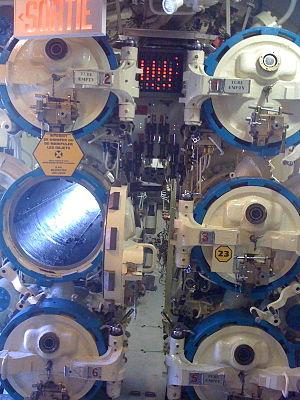
Les six tubes lance-torpille situés dans la salle des torpilles à l'avant du NCSM Onondaga
Le NCSM Onondaga (S73) est un ancien sous-marin de la Marine royale canadienne des Forces armées canadiennes transformé en navire musée à Rimouski au Québec depuis 2009. Il fait partie de la classe Oberon, une série de sous-marins à propulsion conventionnelle de conception britannique construits dans les années 1960 et 1970. Il a été acquis en 1963 lors d'une commande de trois sous-marins jumeaux effectuée dans le contexte de la guerre froide qui a permis au Canada de se doter d'une flotte permanente de sous-marins. Son nom et ses armoiries rappellent le peuple amérindien des Onondagas vivant en Ontario.
Le projet Onondaga est un projet du Site historique maritime de la Pointe-au-Père, un musée situé à Rimouski au Québec, pour convertir en navire musée le NCSM Onondaga, un sous-marin de la Marine royale canadienne désarmé en juin 2000. Lancé par le Musée canadien de la guerre d'Ottawa en 2000, le projet de conversion de l’Onondaga est abandonné par ce musée en 2002 par manque de financement. Le SHMP, qui s'intéresse à un projet de sous-marin musée depuis 2000, réalise une étude de faisabilité en 2003 démontrant le potentiel de rentabilité du projet et fait l'acquisition de l’Onondaga en 2005.